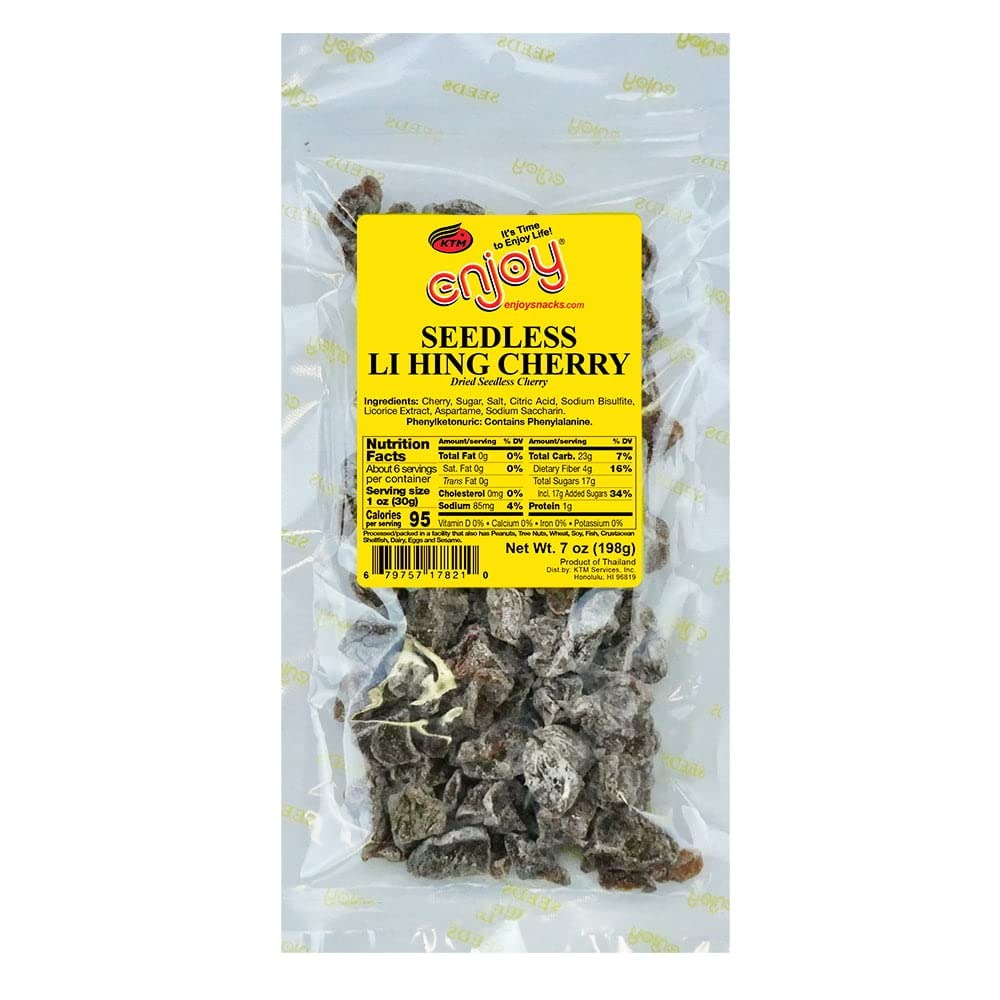
Item Name: Enjoy Hawaii Seedless Li Hing Cherry 7 Ounce Bag
Bullet Point 1: Enjoy Seedless Li Hing Cherry 7 ounce (198g)
Bullet Point 2: Dried Seedless Cherry
Product Description: Dried seedless cherry. It's time to enjoy life! enjoysnacks.com. Product of Thailand.
Value: 7.0
Unit: Ounce

Price: 12.1